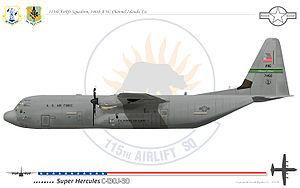
C130J-30 California National Guard 115th Airlift squadron
Le Lockheed C-130 Hercules est un avion de transport militaire conçu par les États-Unis au début des années 1950. Il a rencontré un succès remarquable avec plus de 2 200 exemplaires construits pour une cinquantaine de pays utilisateurs, et reste en 2019 encore largement utilisé, et toujours produit dans des versions améliorées.